Museum of Pop Culture

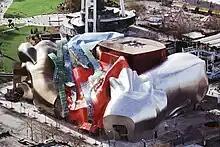
Design by Frank Gehry

Even before groundbreaking, the "Seattle Weekly" said the design could refer to "the often quoted comparison to a smashed electric guitar." Gehry himself had in fact made the comparison: "We started collecting pictures of Stratocasters, bringing in guitar bodies, drawing on those shapes in developing our ideas." The architecture was greeted by Seattle residents with a mixture of acclaim for Gehry and derision for this particular edifice. British-born, Seattle-based writer Jonathan Raban remarked that "Frank Gehry has created some wonderful buildings, like the Guggenheim Museum in Bilbao, but his Seattle effort, the Experience Music Project, is not one of them." "New York Times" architecture critic Herbert Muschamp described it as "something that crawled out of the sea, rolled over, and died". "Forbes" magazine called it one of the world's 10 ugliest buildings. Others describe it as a "blob" or call it "The Hemorrhoids". Despite some critical reviews of the structure, the building has been called "a fitting backdrop for the world's largest collection of Jimi Hendrix memorabilia." The building's exterior, which features a fusion of textures and colors including gold, silver, deep red, blue and a "shimmering purple haze", has been declared "an apt representation of the American rock experience."